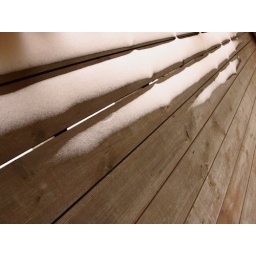
floor of the balcony in the winter, II.2010